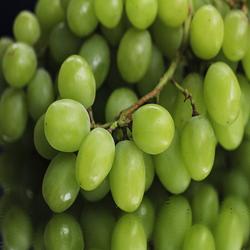
Label: Grapes